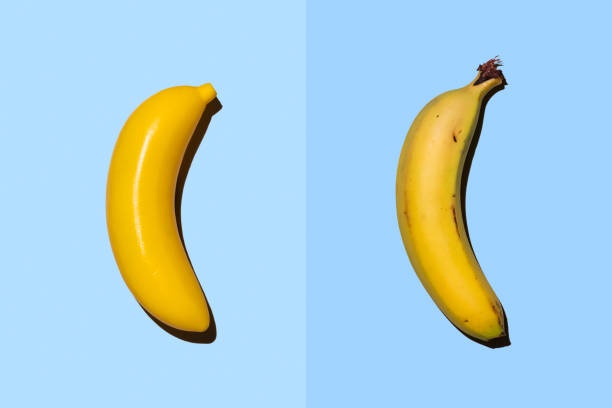
Label: banana